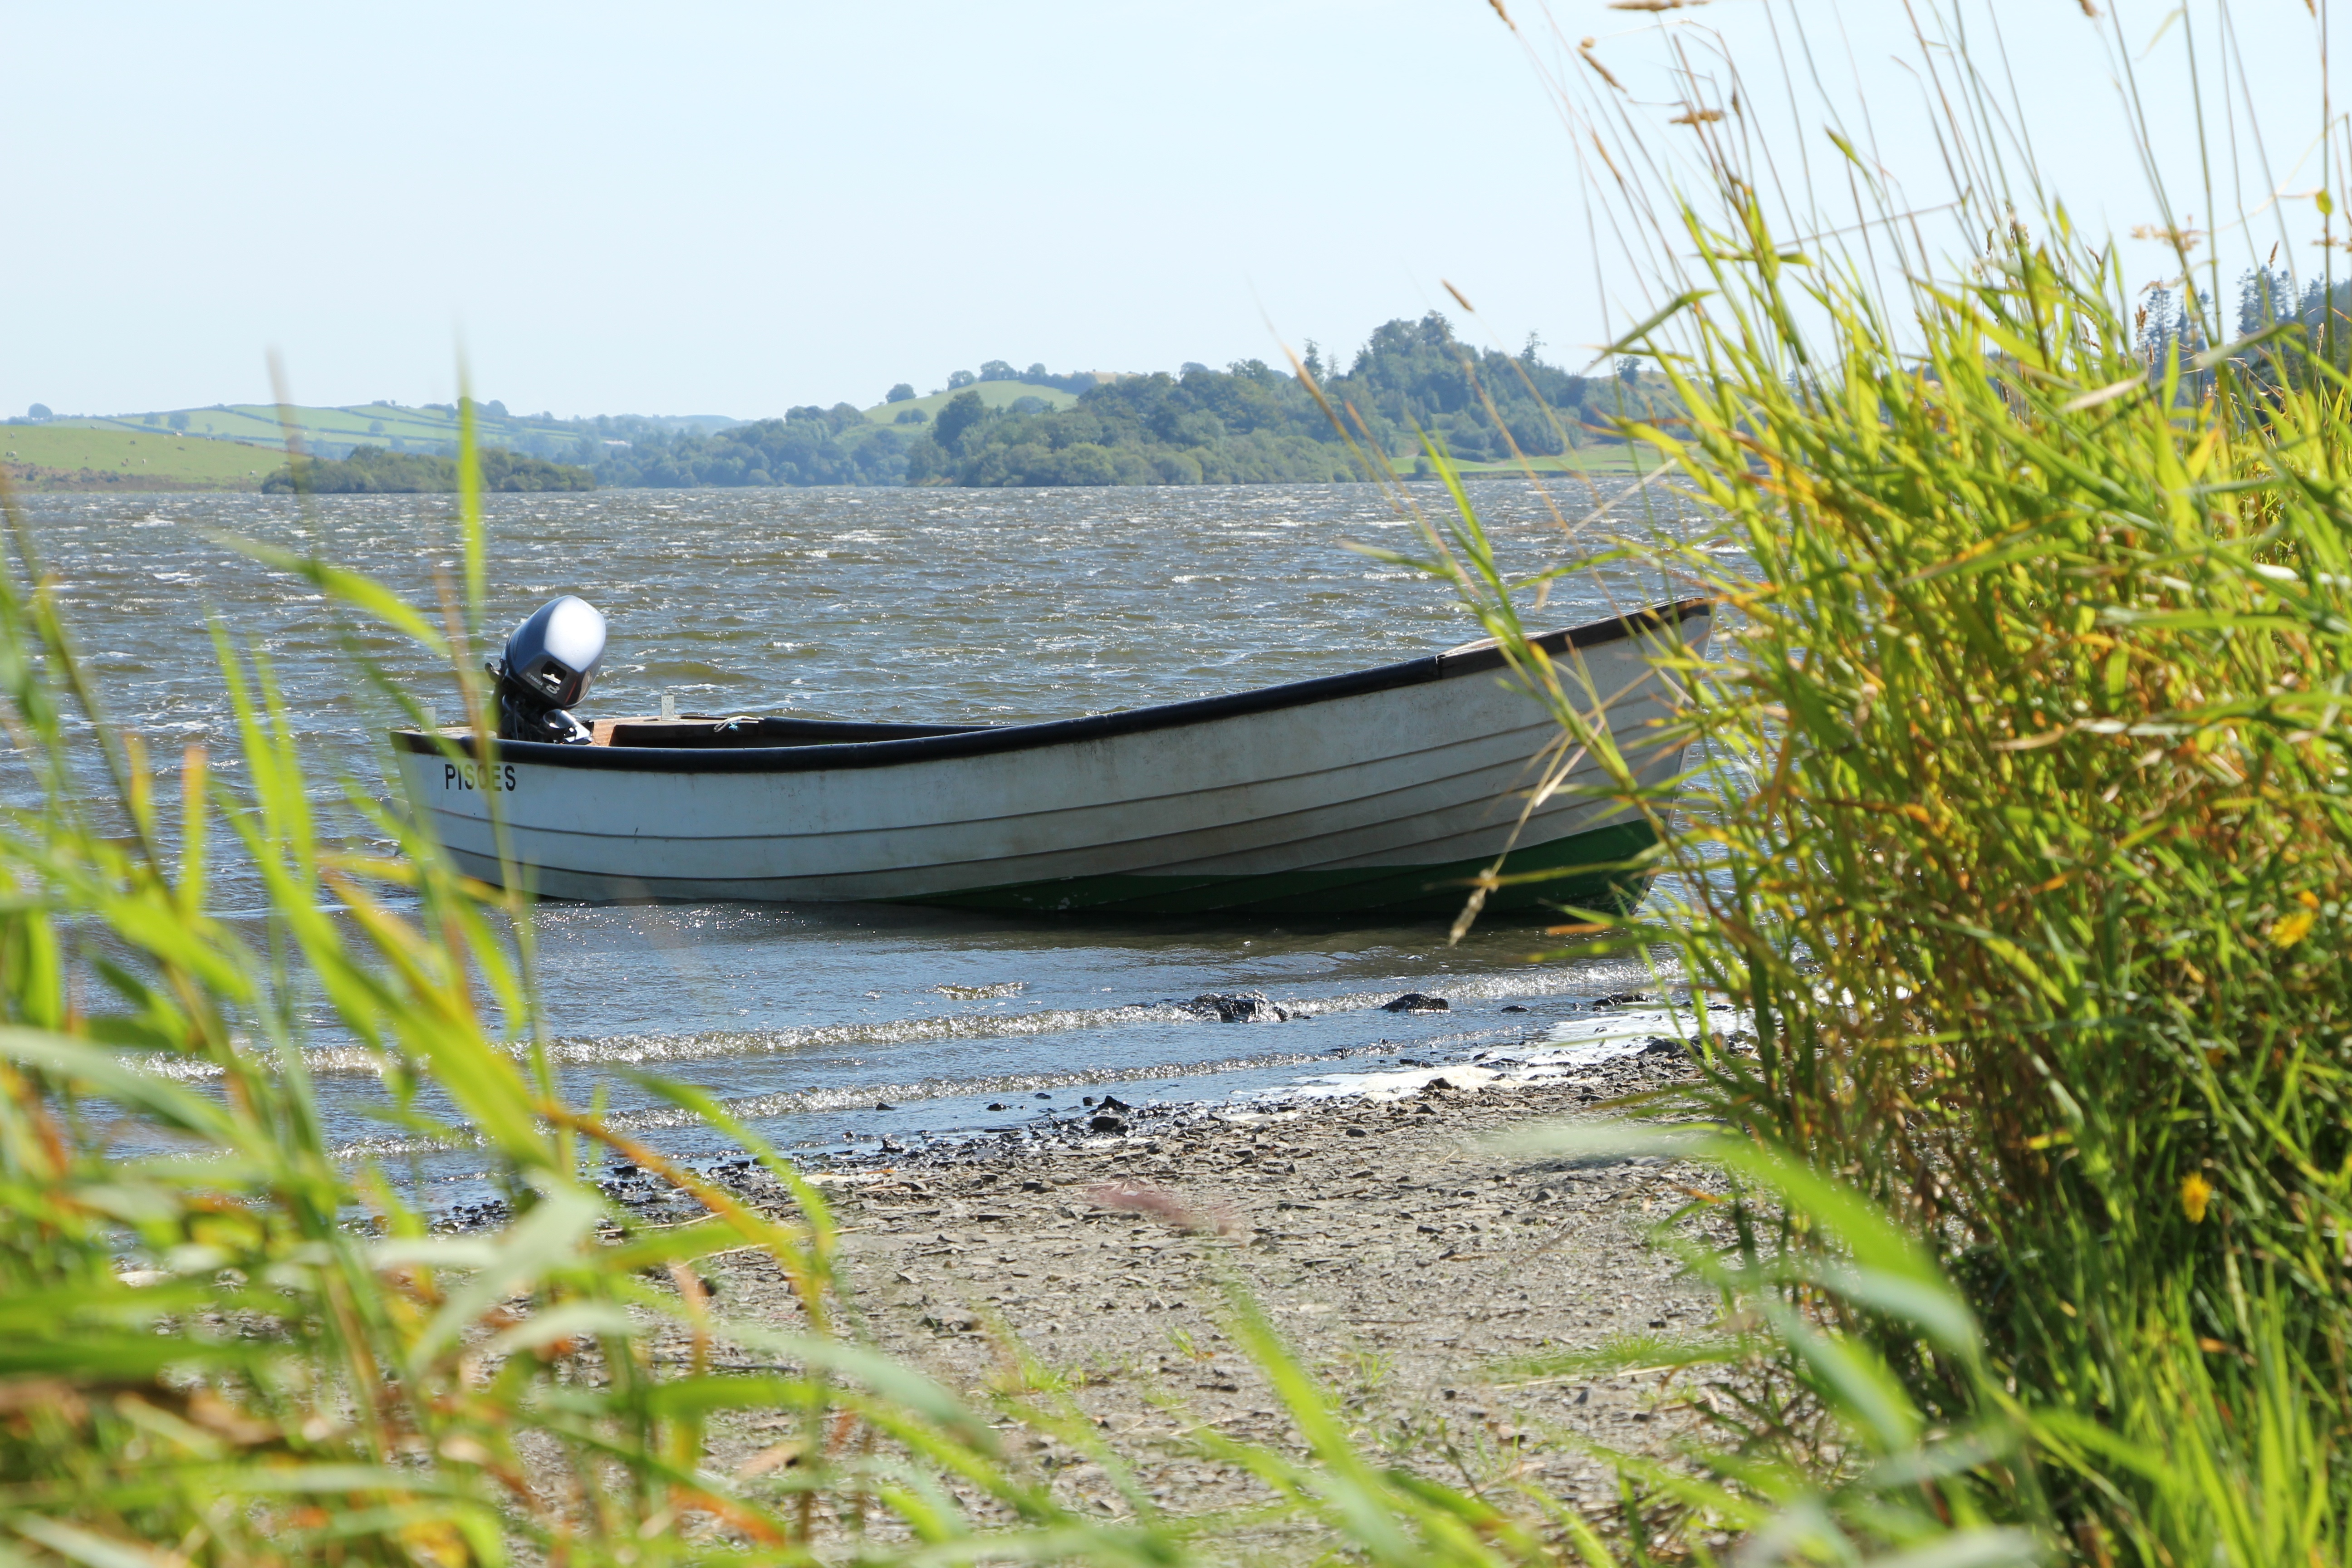
sea, water, boat, shore, vehicle, waterway, boating, wetland, habitat, watercraft, watercraft rowing